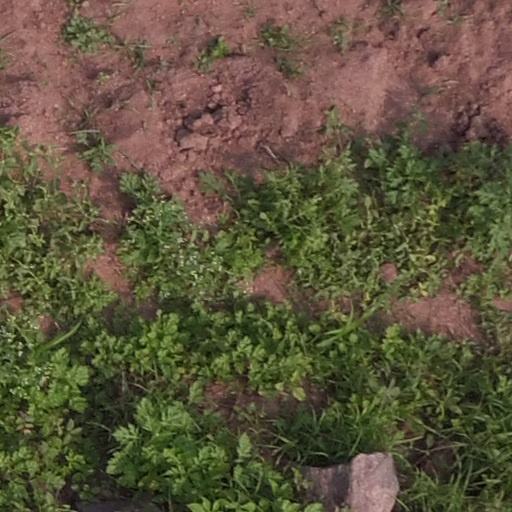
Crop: maize; corn